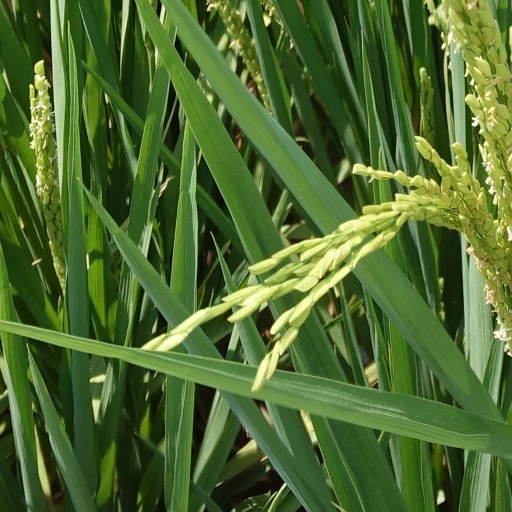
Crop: rice